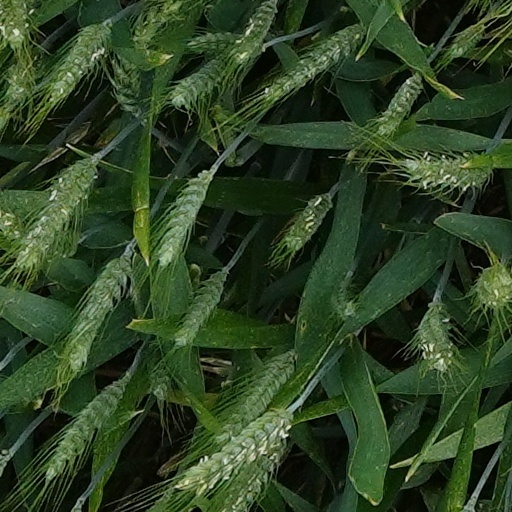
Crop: wheat